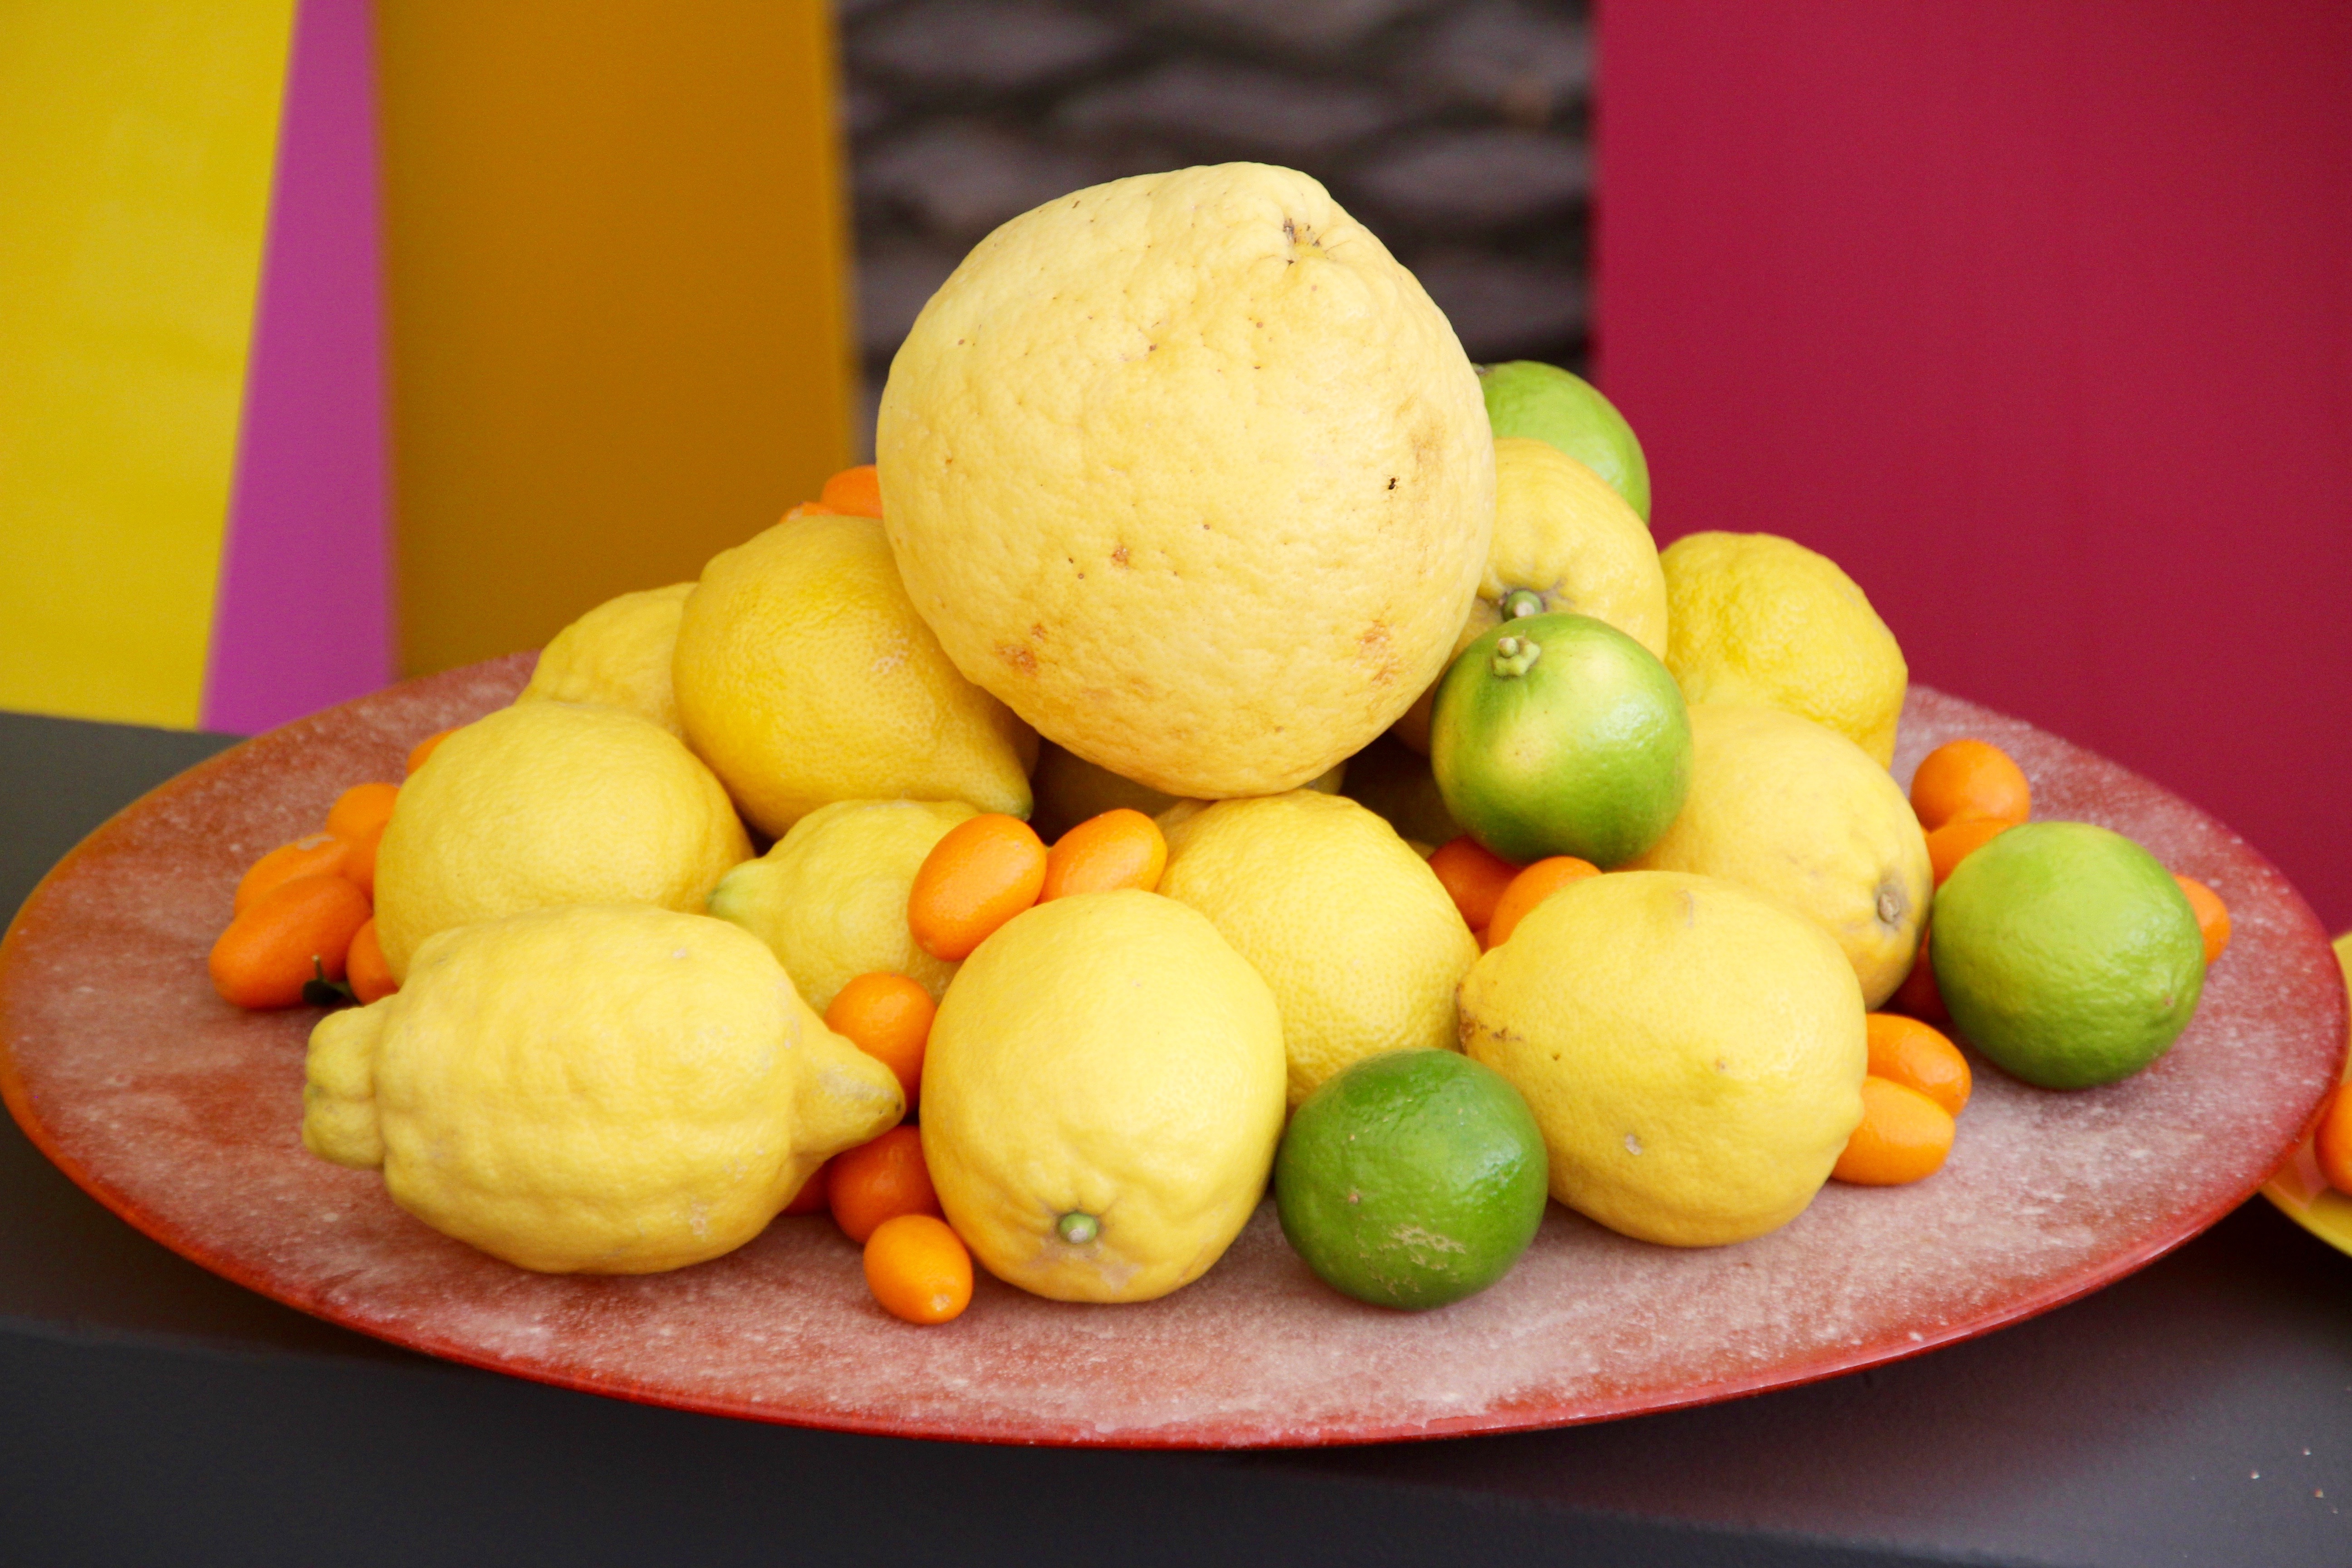
plant, fruit, food, produce, yellow, dessert, lemon, cocktail, lime, citron, citrus, lemons, citrus fruits, flowering plant, citrus fruit, land plant